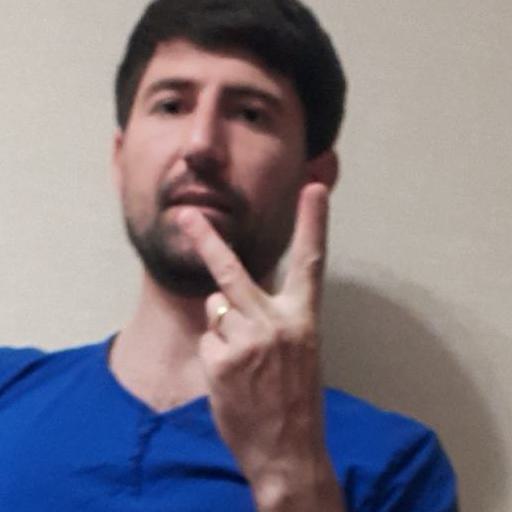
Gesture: peace_inverted